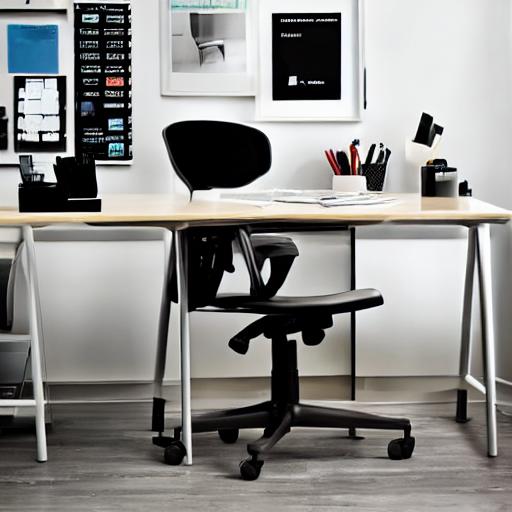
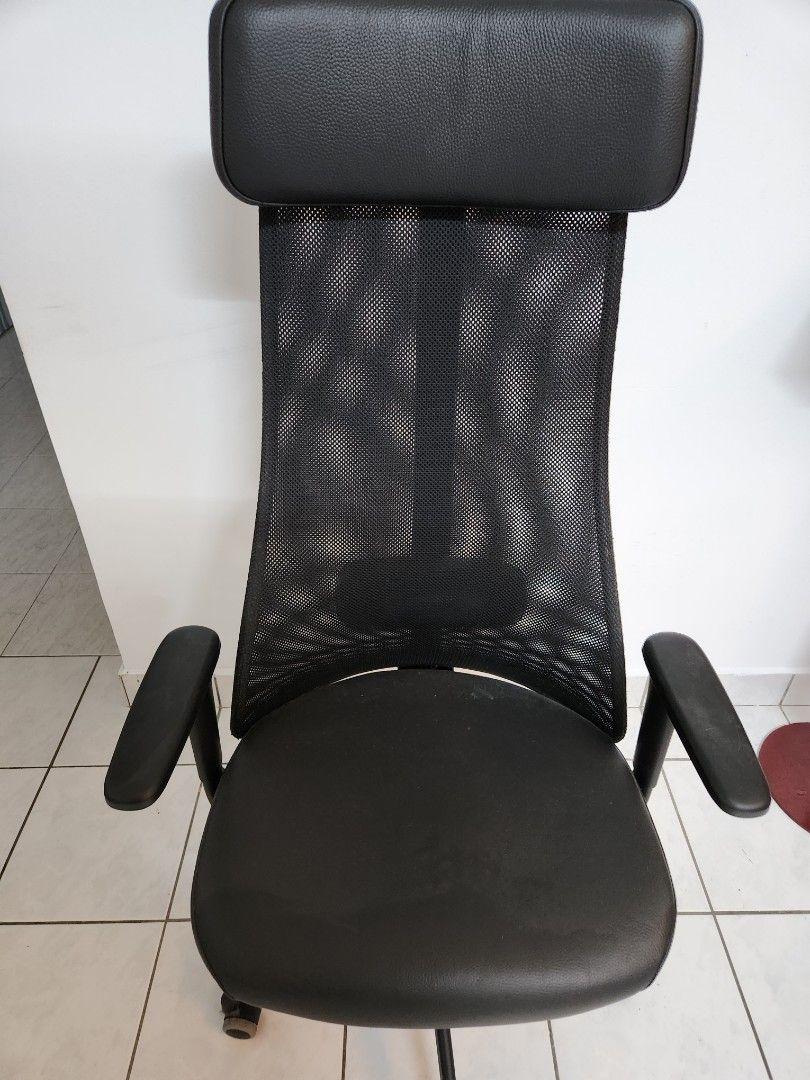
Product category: items_chair
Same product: no